Carrie Graf

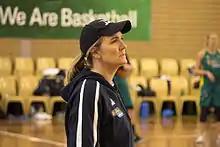
Carrie Graf at a national team training camp

Carrie Ann Graf (born 23 June 1967) is an Australian basketball coach. She competed in the WNBL as a player starting during 1983–1989, after which she attended RMIT. Graf has coached teams in the WNBL, WNBA and Australia's national team, and has been honoured for her contribution to basketball coaching.